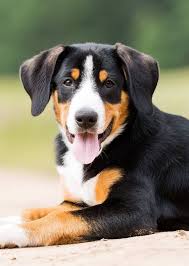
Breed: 234-n000091-Appenzeller